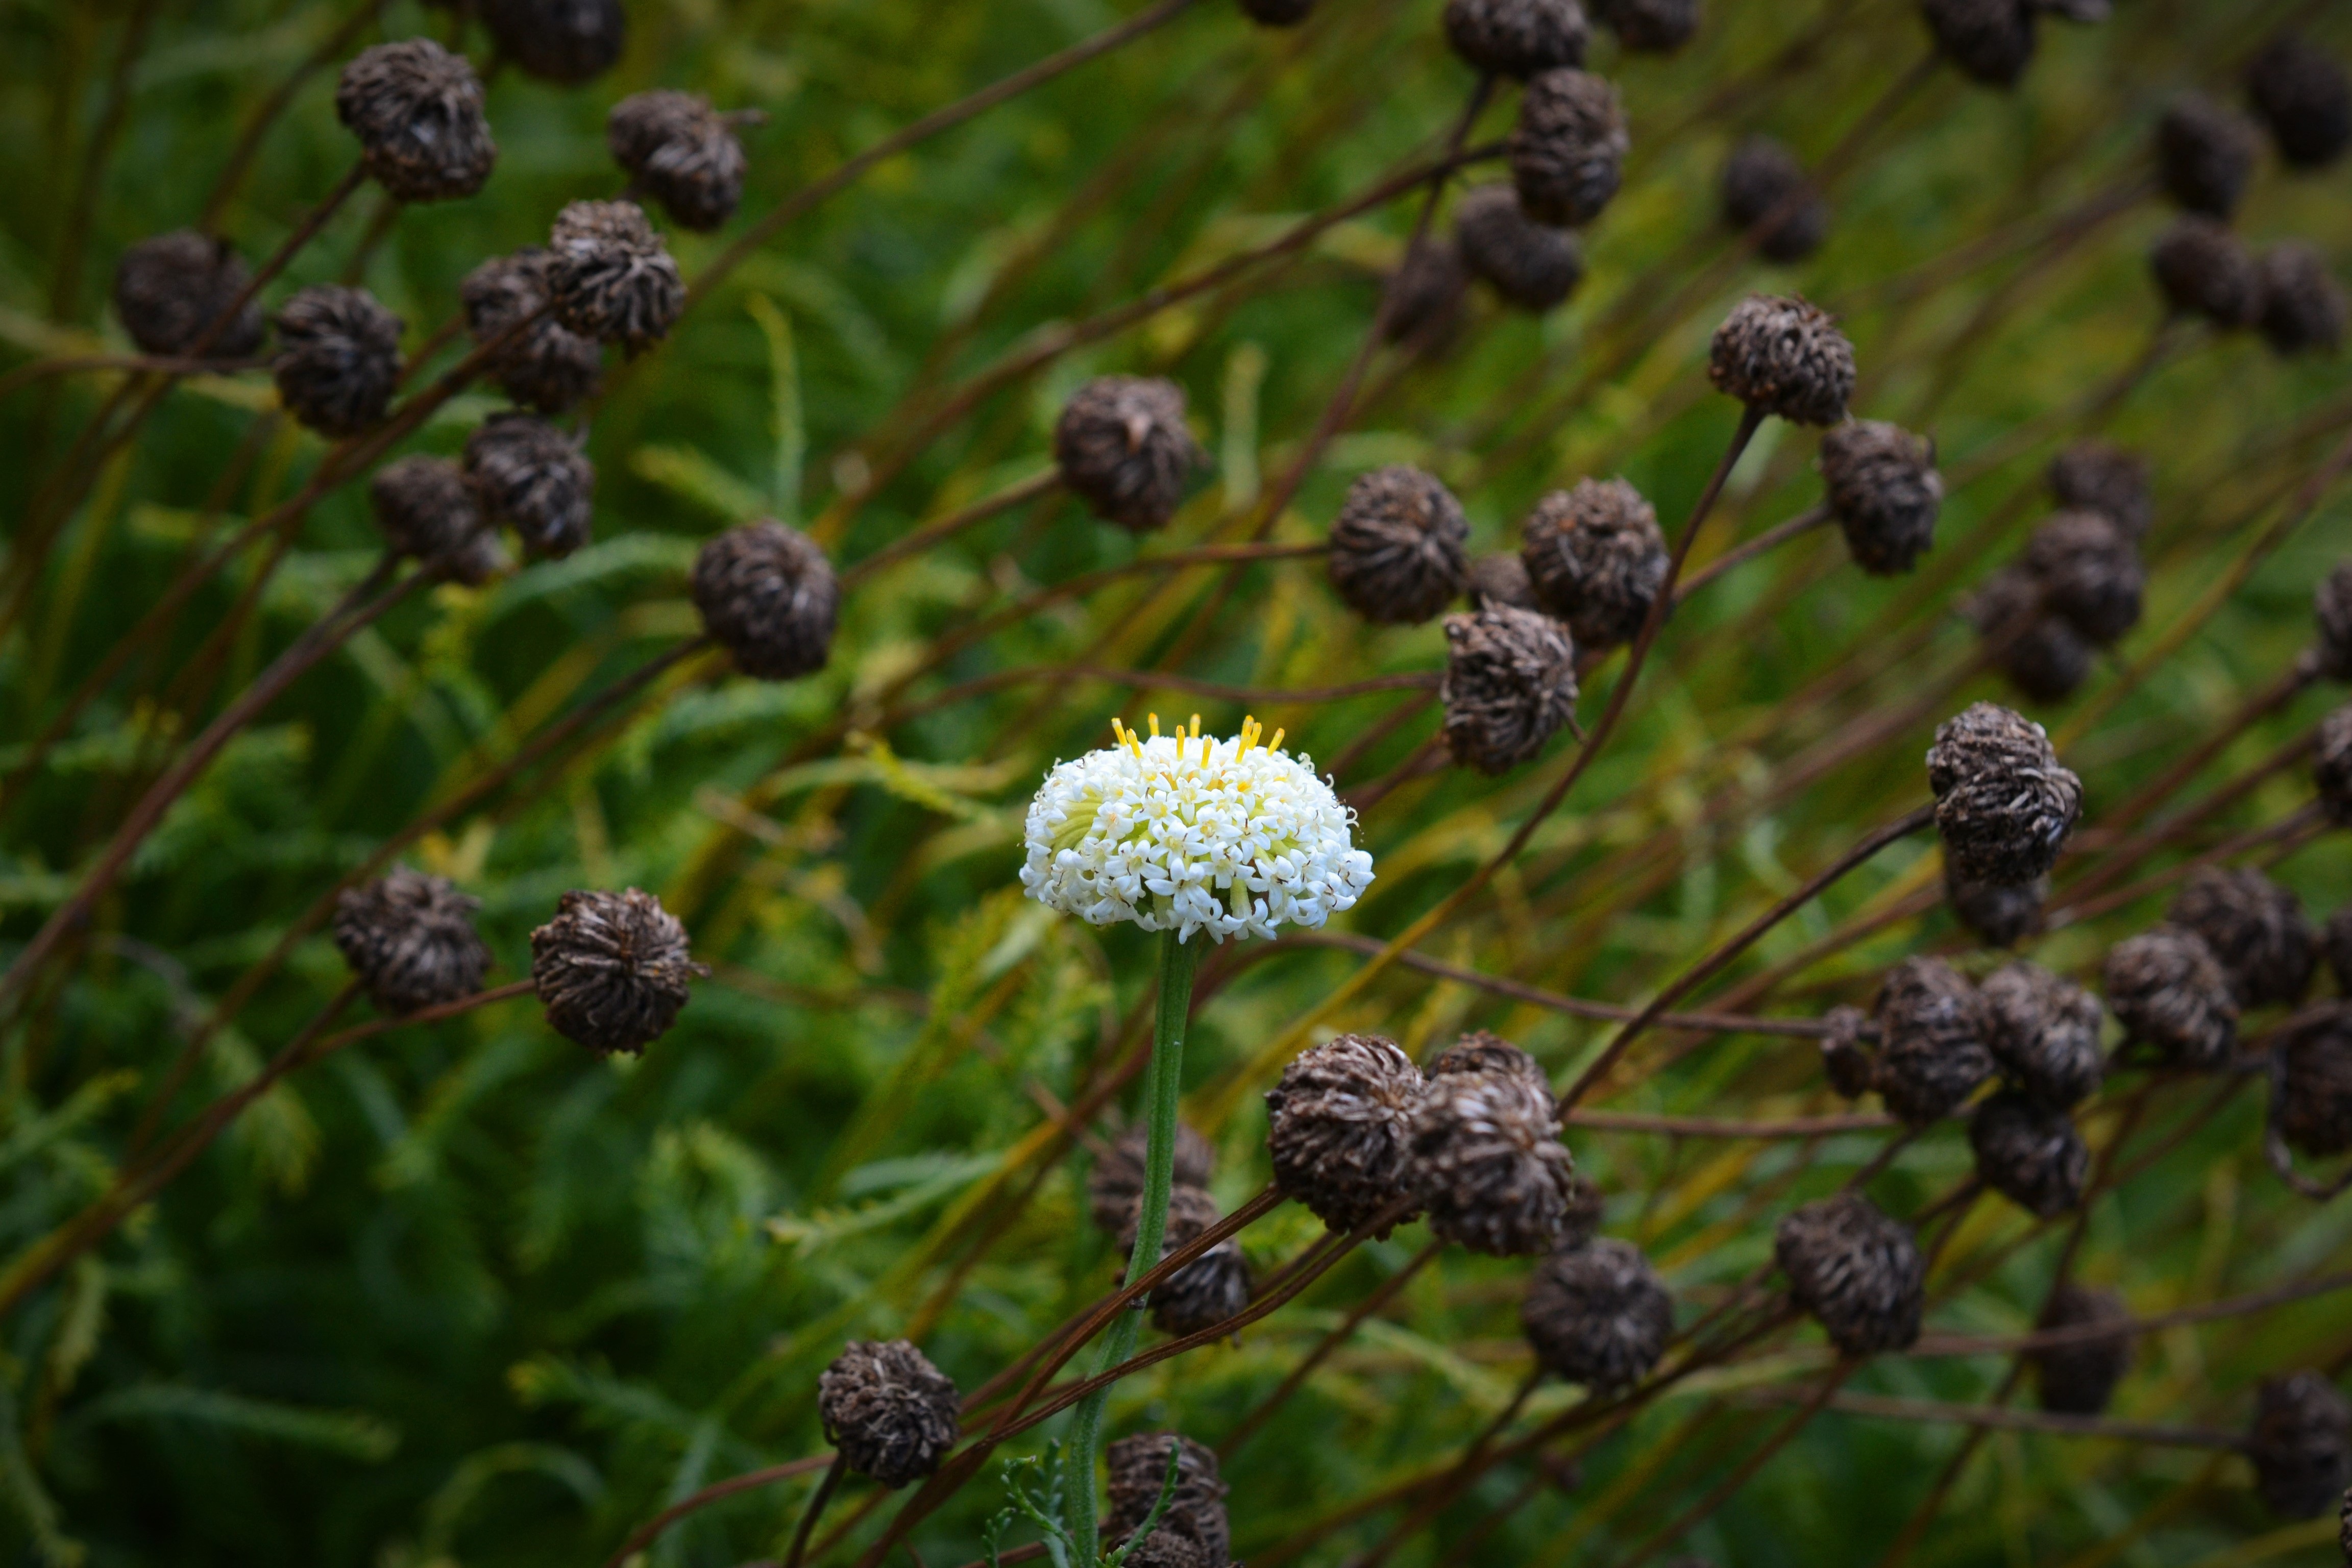
plant, fruit, berry, flower, food, produce, botany, flora, blackberry, wildflower, shrub, asteraceae, bramble, attention, unique, macro photography, individually, flowering plant, especially, santolina, exception, santolina pinnata, only one, highlighting, anders, piercing out, unique selling proposition, land plant, dewberry